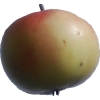
Label: Apple 11